Phil Northrup

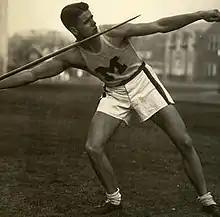
Northrup in 1927

Philip M. Northrup (c. 1904c. 1963) was an American track and field athlete. He won the NCAA javelin championship in 1925 and 1926 and tied for the NCAA championship in the pole vault in 1925.